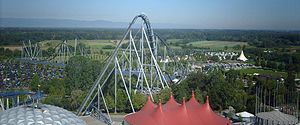
Silver Star (rutsjebane) / Galleri
Silver Star er en rutsjebane beliggende i Europa-Park, en forlystelsespark ved byen Rust i Sydvesttyskland mellem Freiburg og Strasbourg i Frankrig. Rutsjebanen har en højde på 73 meter, hvilket placerer den i hypercoaster kategorien. Til sammenligning er Danmarks højeste rutsjebane - Piraten i Djurs Sommerland - 32 meter høj.